Ludwigsfelde station

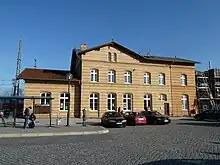
Entrance building in 2012, to the right an exhibition building is under construction

The listed station building, which is located on the western side of the railway tracks, dates from 1886. It is a two-story building of yellow brick with a pitched roof. It was developed on an axis to the south. The building is no longer used for railway purposes. It was renovated and now houses the town museum and Ludwigsfelde technical centre. After 2010 it was supplemented by an annex on its south side.